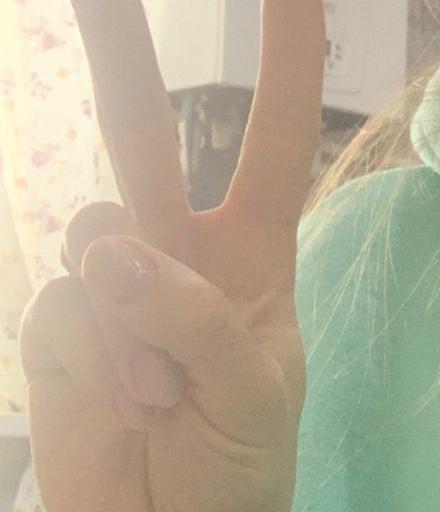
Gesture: peace